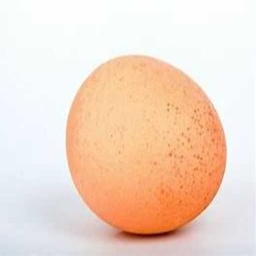
Label: eggshells